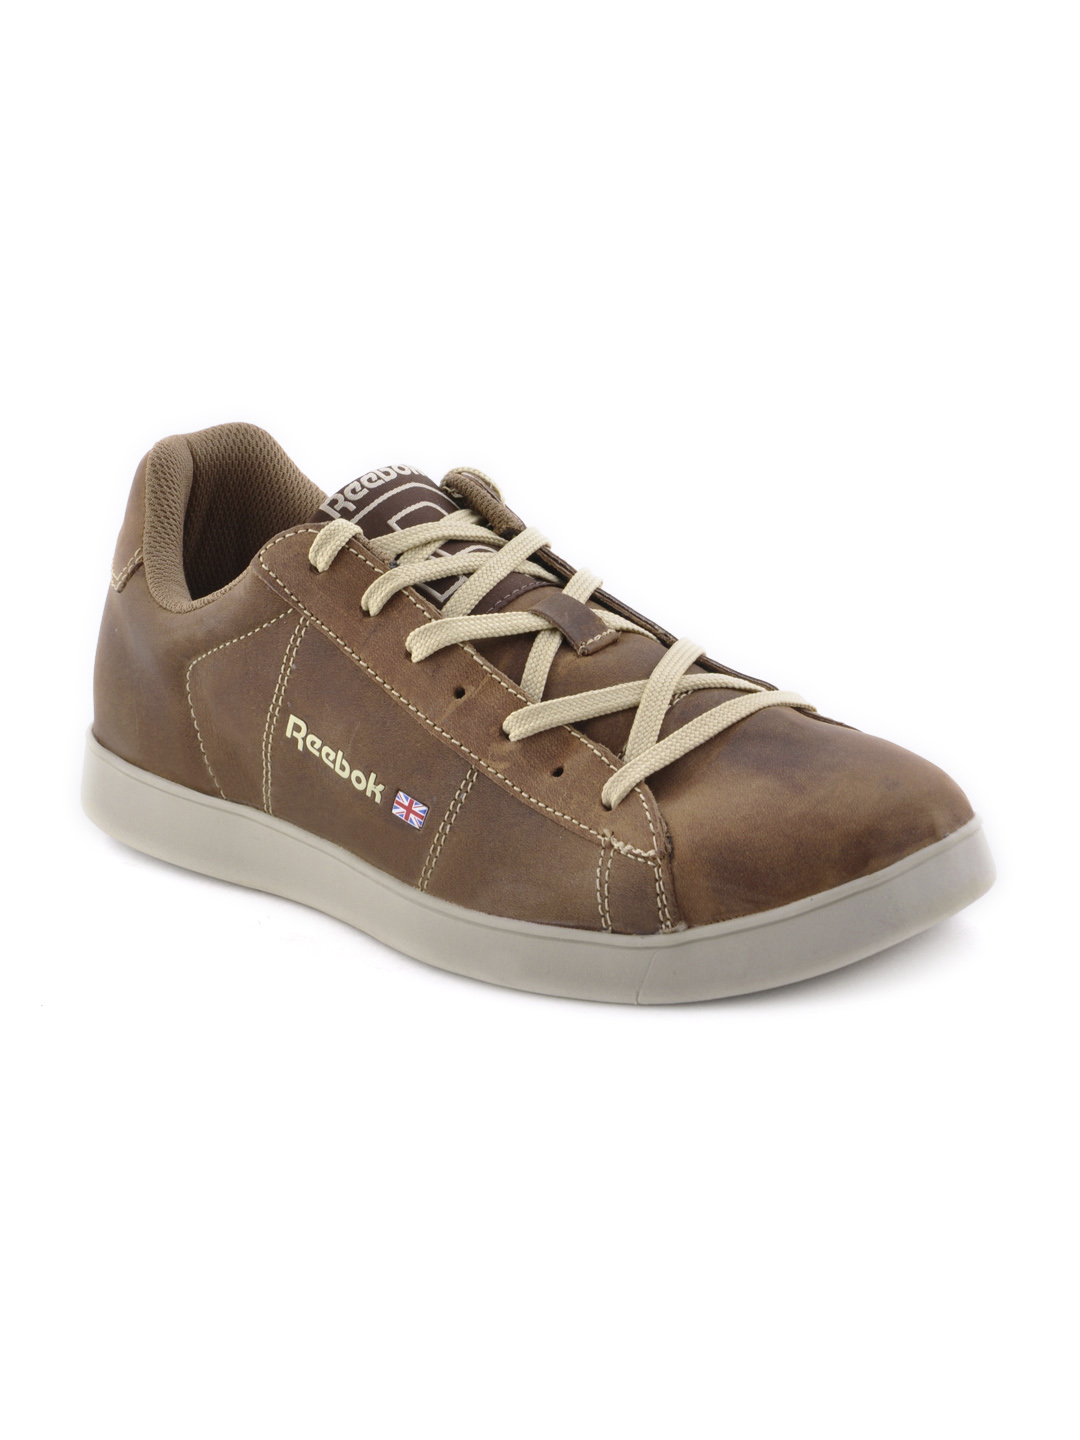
Reebok Men Pro Legacy Brown Casual Shoes
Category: Footwear / Shoes / Casual Shoes
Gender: Men
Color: Brown
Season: Fall 2011
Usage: Casual